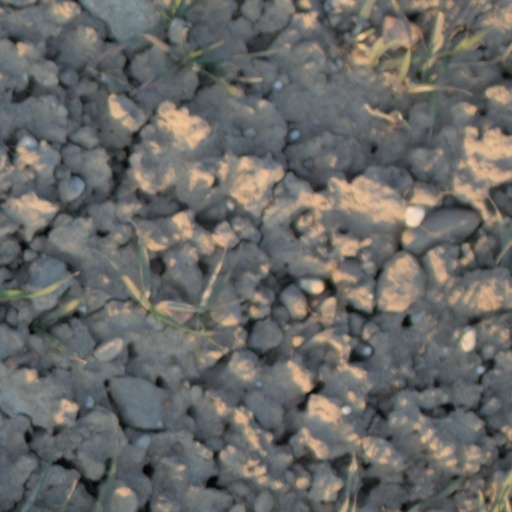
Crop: wheat